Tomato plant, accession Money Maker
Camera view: vertical (180 deg); turntable rotation: 60 degrees
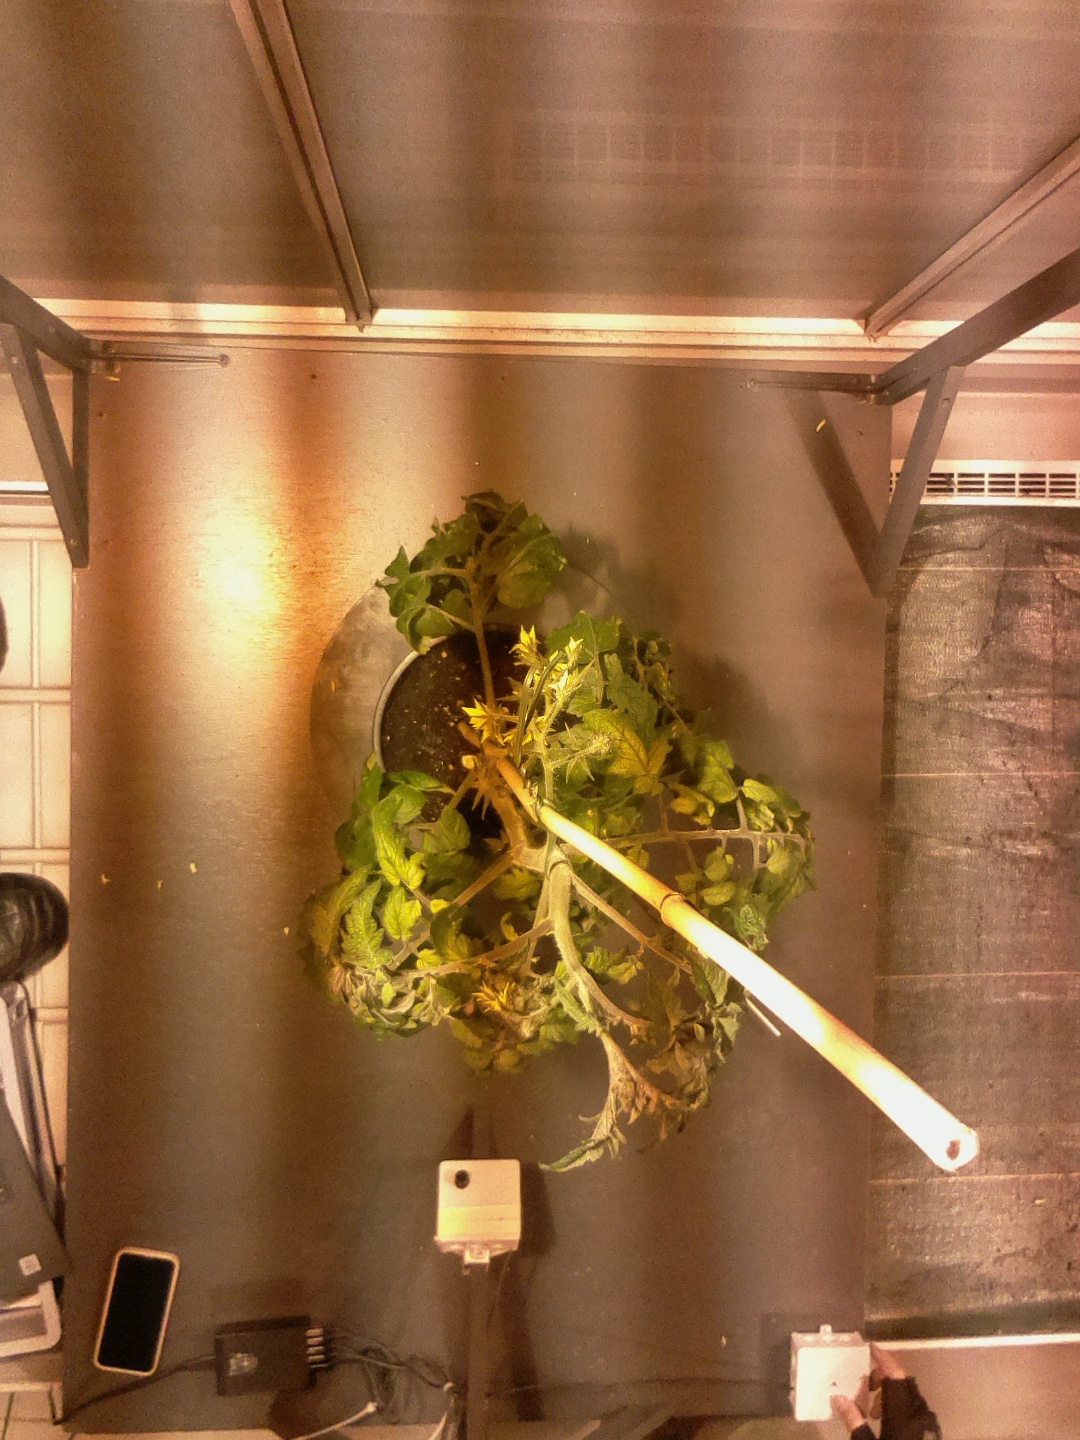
BBCH growth stage 69: End of flowering, 90%-100% of flowers open, more petals falling